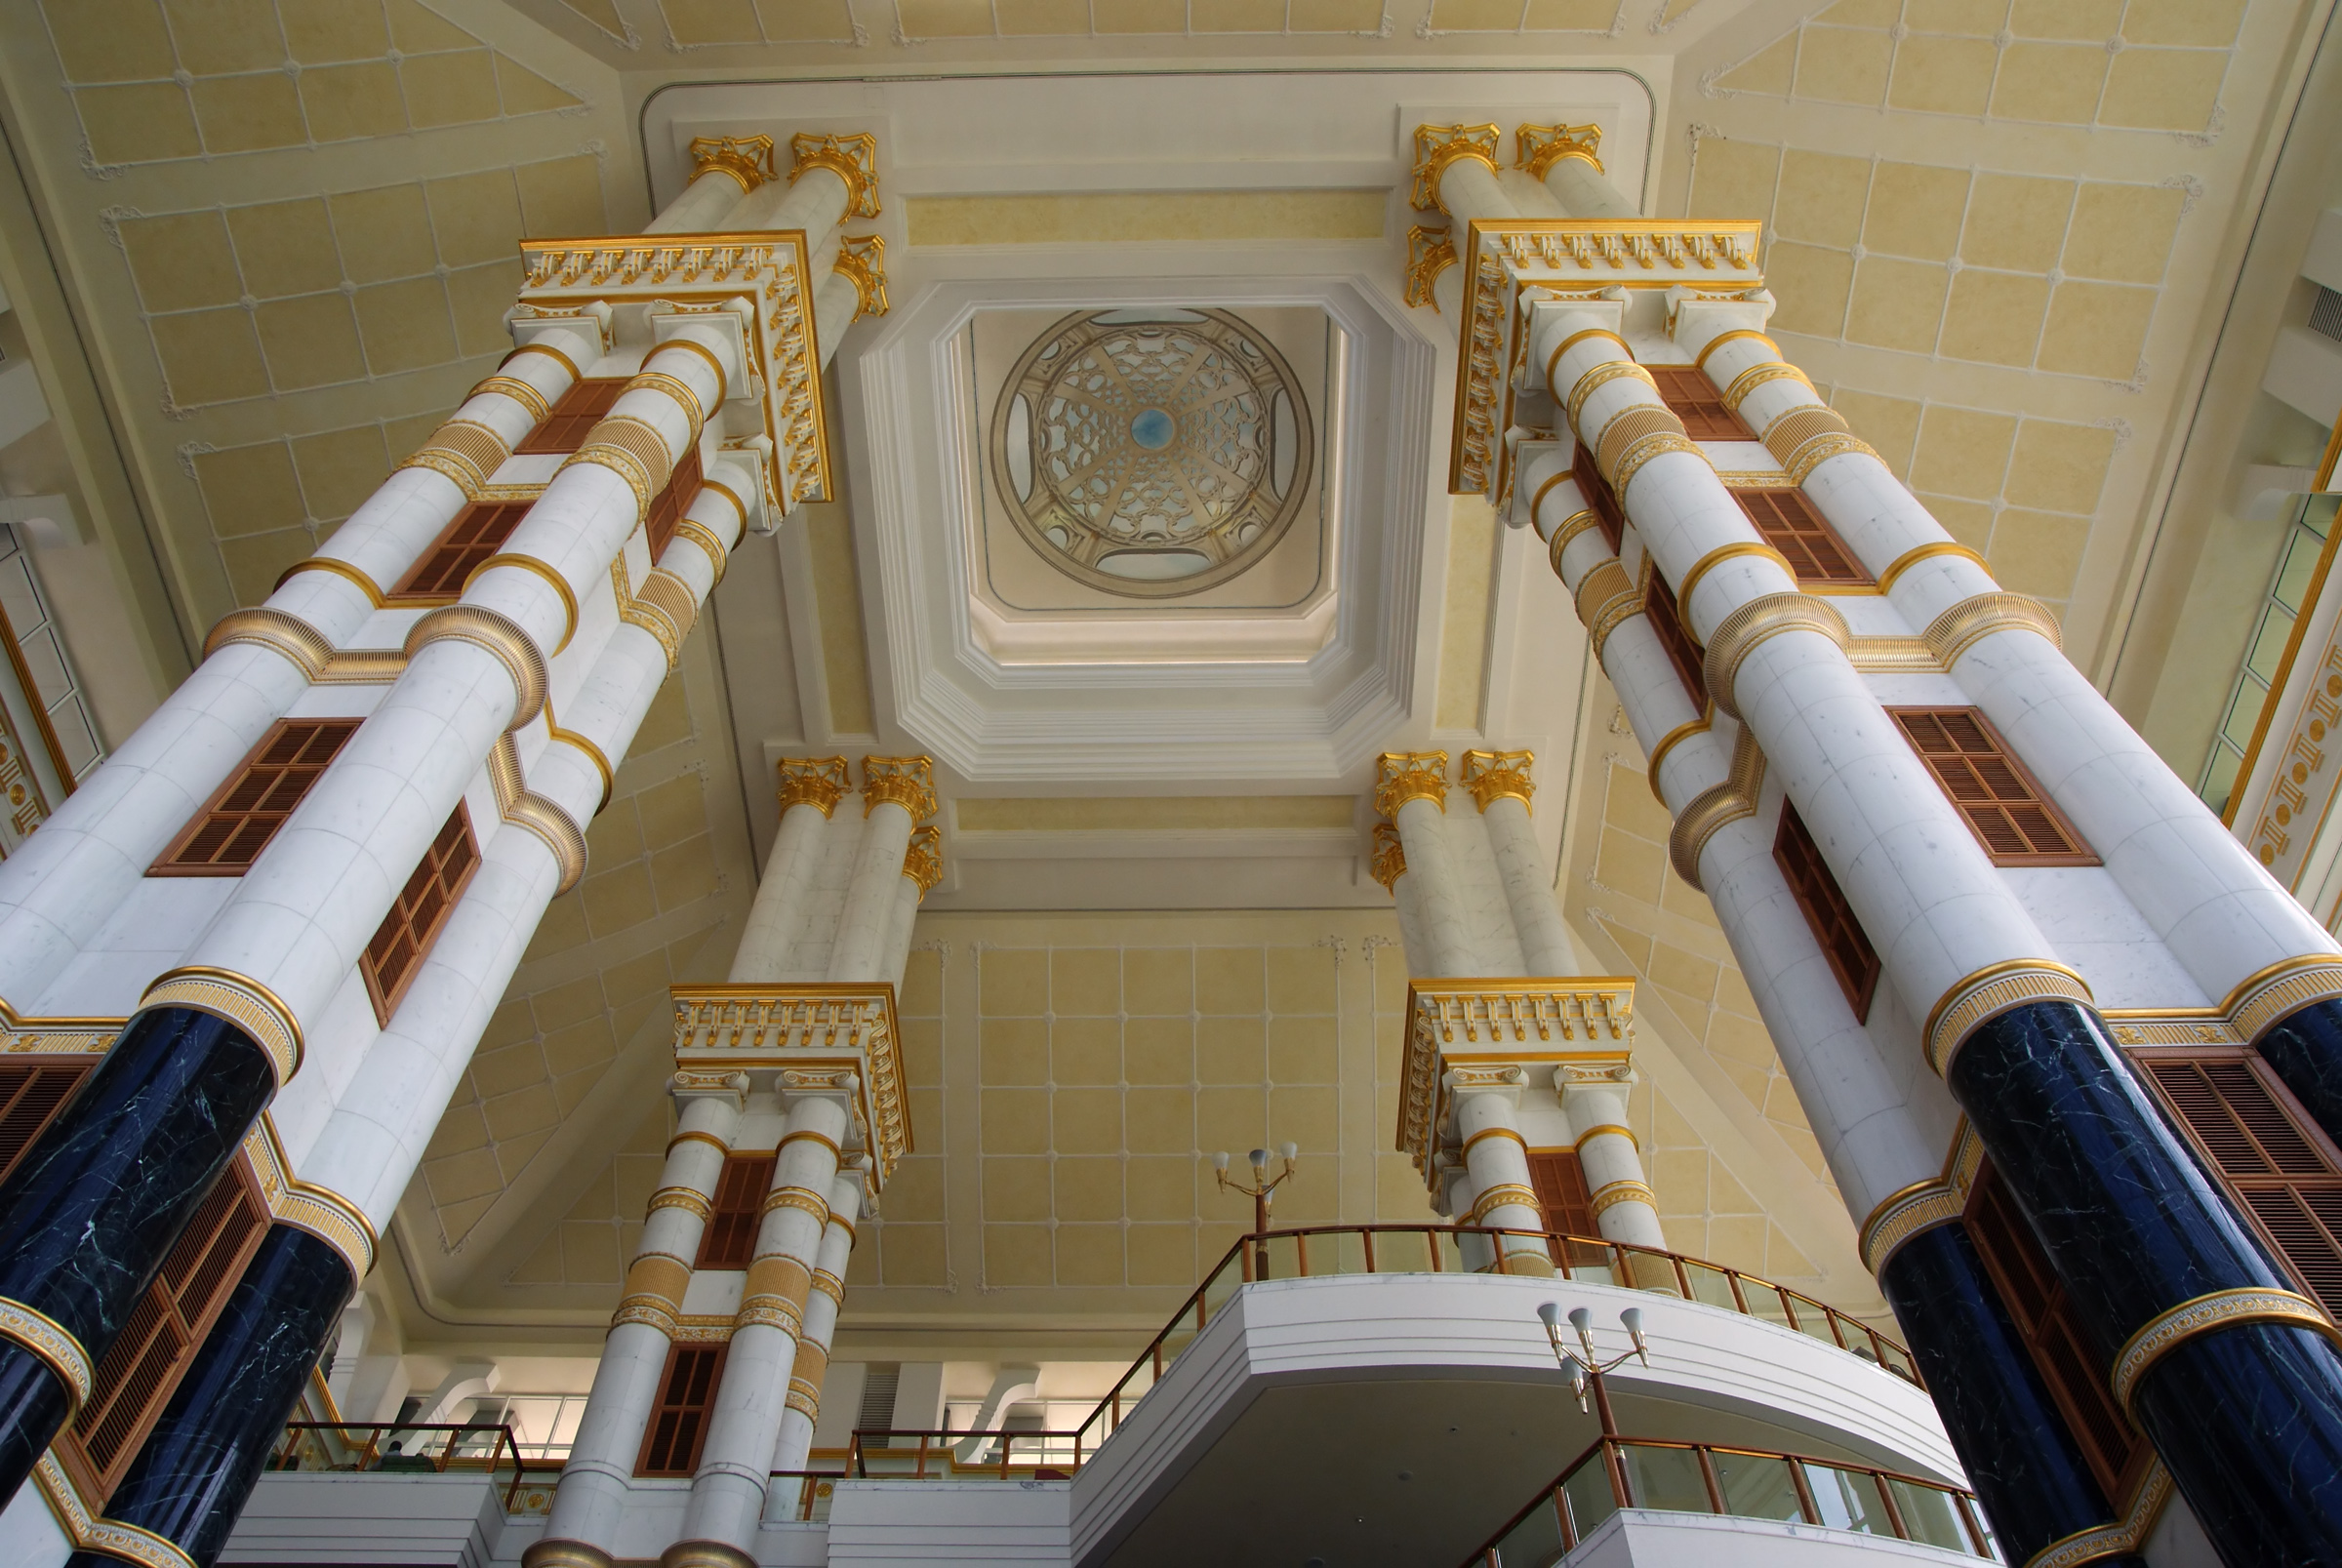
architecture, building, church, place of worship, interior design, resort, synagogue, tourist attraction, brunei, bruneisightseeing, luxary, ancient history